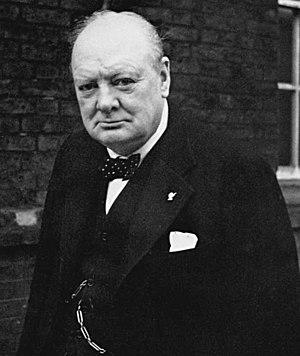
La crise d'Abadan s'est déroulée entre 1951 et 1954, après la nationalisation par l'Iran des installations de l'Anglo-Iranian Oil Company en mars 1951 et l'expulsion des sociétés pétrolières britanniques des raffineries de la ville d'Abadan. La crise plomba très vite l'économie du pays et la situation politique dégénéra. La crise atteignit son sommet avec la tentative de coup d'état menés par les services secrets britanniques et américains, l'exil du chah Mohammad Reza Pahlavi et qui se solda par le renversement du premier ministre Mohammad Mossadegh. La crise prit fin en octobre 1954 avec la signature de nouveaux contrats pétroliers avec les compagnies occidentales pour 25 ans, ce qui coïncide avec la fin du règne de Mohammad Reza Shah Pahlavi lors de la révolution iranienne.
Des élections générales britanniques ont lieu le 25 octobre 1951 pour élire la 40ᵉ législature du Parlement du Royaume-Uni. L'Écosse élit 71 des 625 députés.
Les élections générales de 1951 au Royaume-Uni eurent lieu vingt mois après celles de 1950, que le Parti travailliste n’avait remportées qu’avec une faible majorité : cinq sièges seulement. Le gouvernement travailliste convoqua des élections surprises pour le jeudi 25 octobre 1951 en espérant accroître sa majorité parlementaire. Pourtant, bien qu’ils eussent remporté la majorité des voix, obtenant au total le plus grand nombre de votes jamais obtenu et leur meilleur pourcentage, les travaillistes remportèrent moins de sièges que les conservateurs. Cette élection marqua le retour de Winston Churchill au poste de Premier ministre, et le début d’une période de treize ans d’opposition pour les travaillistes. Ce furent les dernières élections générales organisées sous le règne de George VI puisqu’il mourut le 6 février de l’année suivante et que sa fille, Elizabeth II, lui succéda.
Des élections générales britanniques ont lieu le 5 juillet 1945 pour élire la 38ᵉ législature du Parlement du Royaume-Uni. L'Écosse élit 71 des 640 députés.
1965 est une année commune commençant un vendredi.